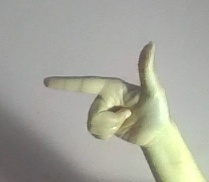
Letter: yaa